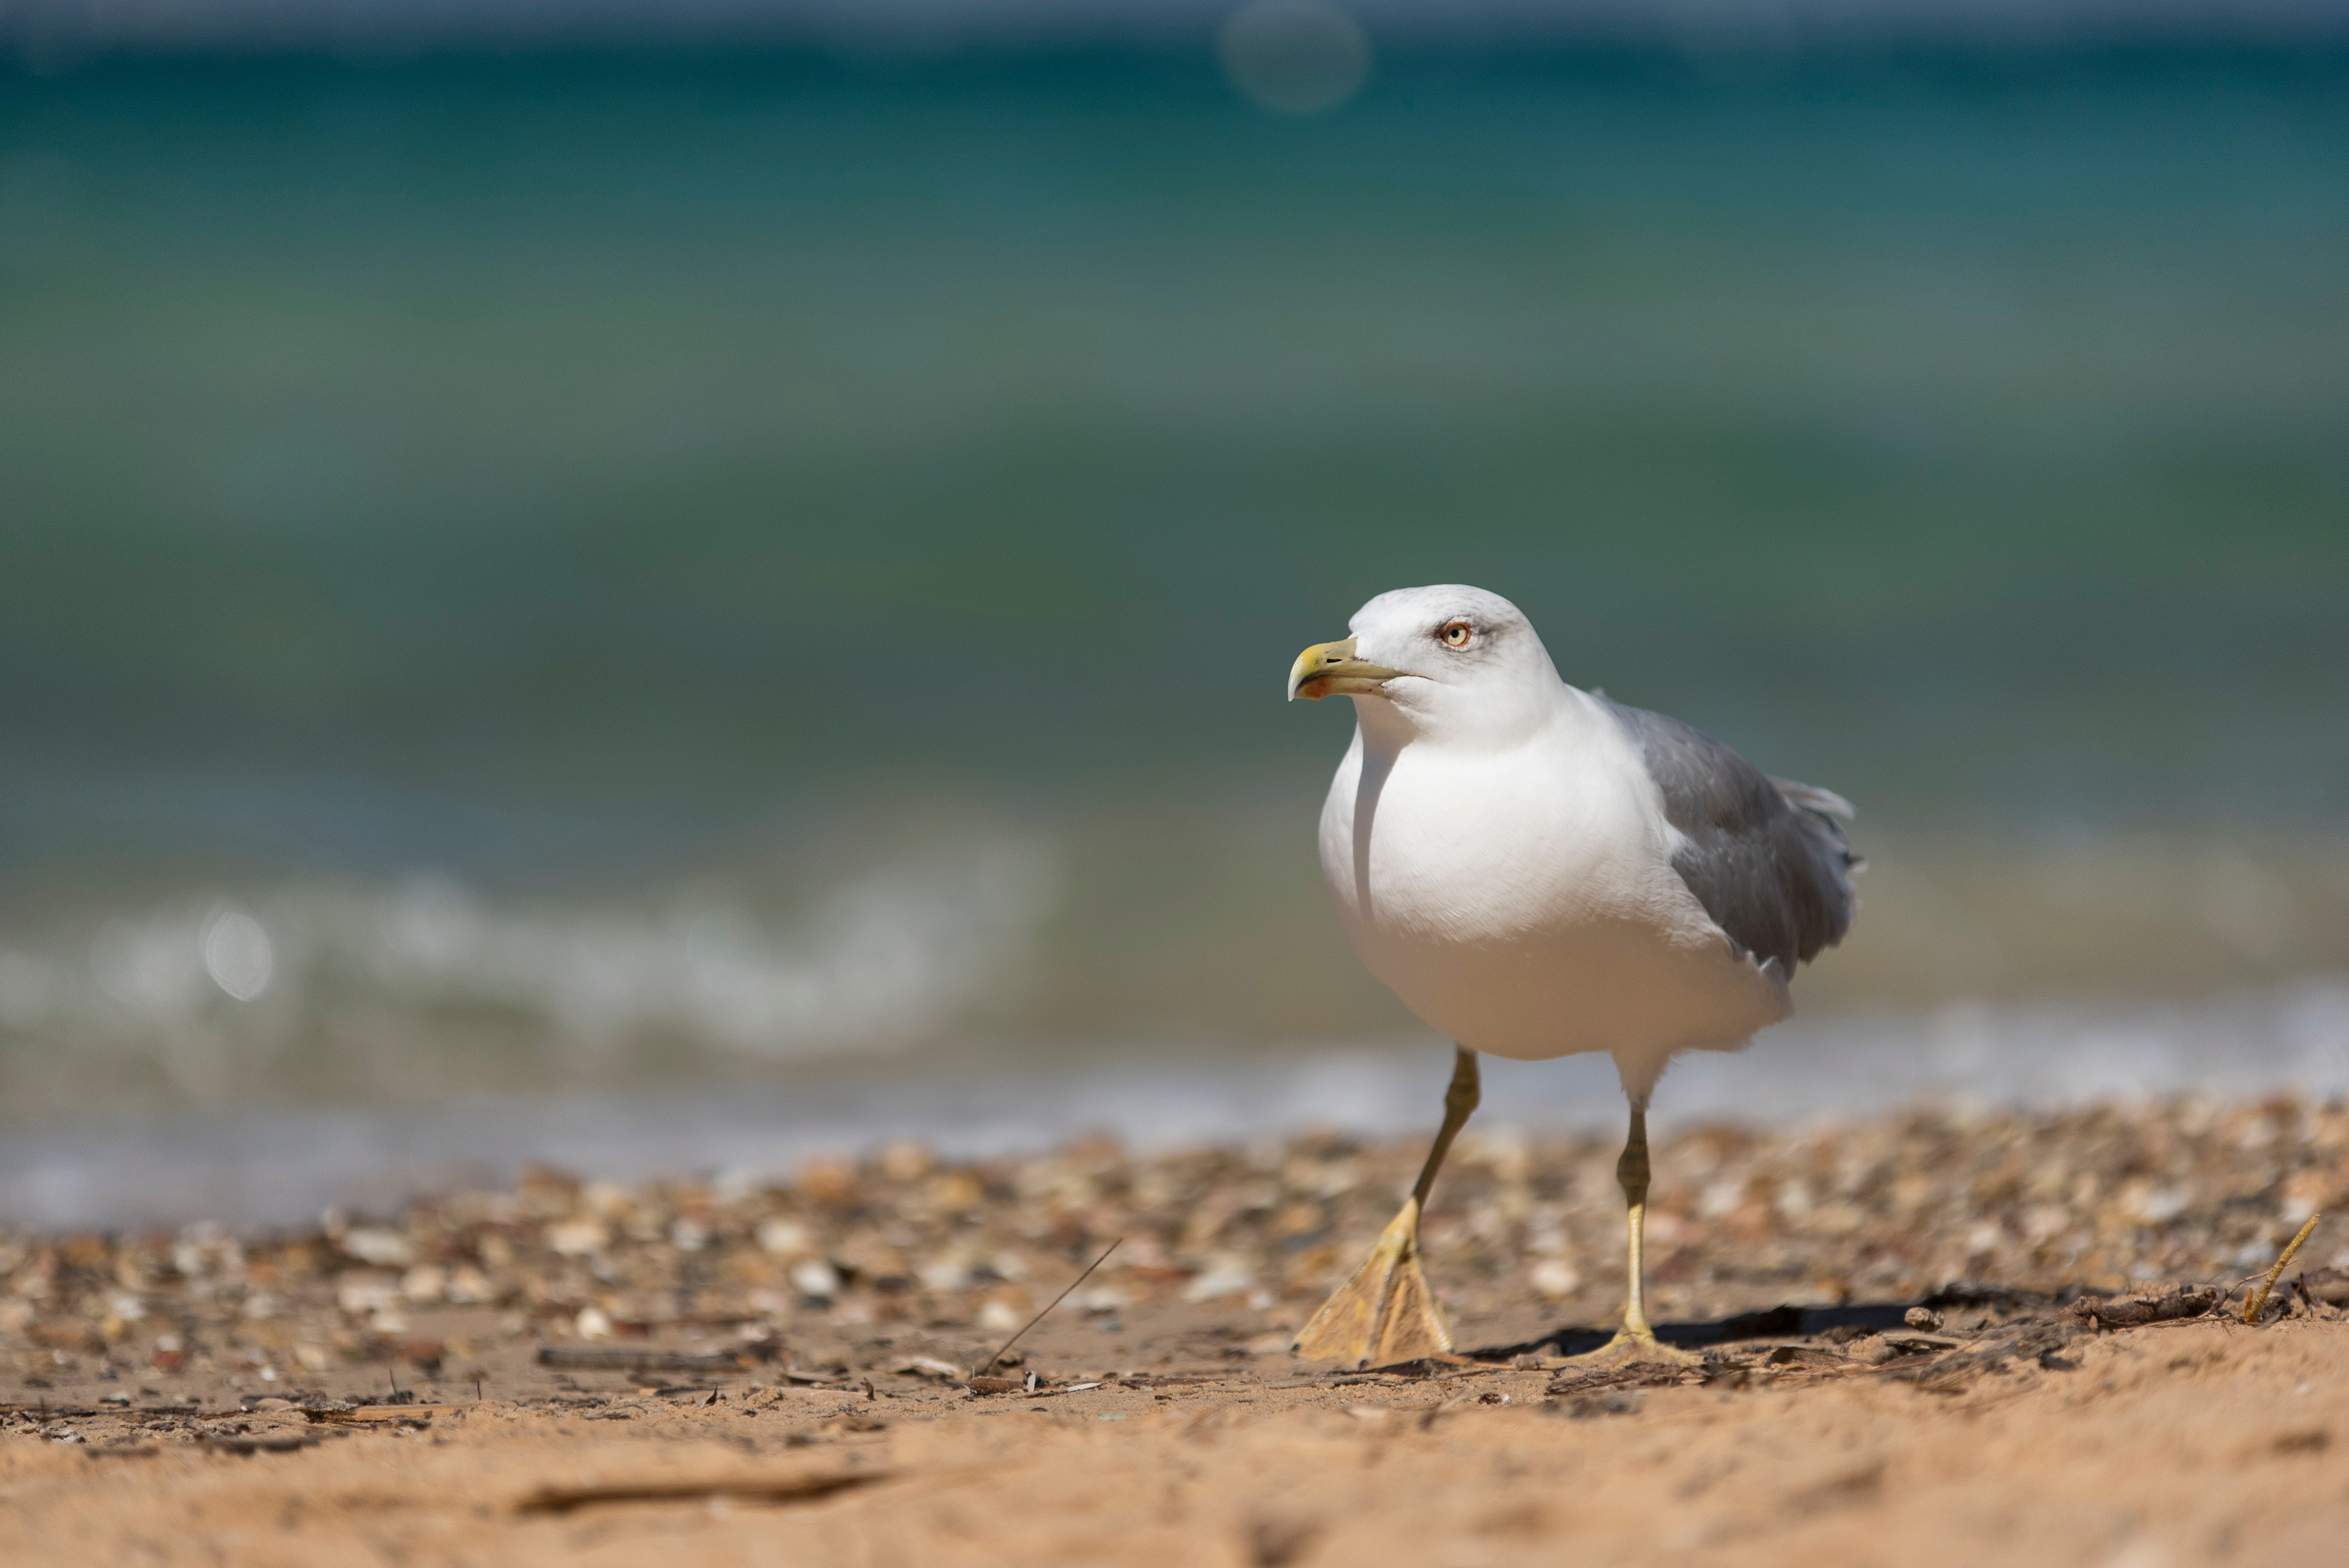
sea, bird, seabird, wildlife, gull, beak, fauna, close up, vertebrate, shorebird, charadriiformes, european herring gull